Pennsylvania Route 208

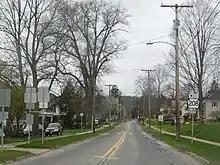
PA 208 west of PA 158 in New Wilmington

The route begins in Lawrence County where US 422 meets the Ohio state line; PA 208 heads east-northeastward to the village of New Bedford about a mile from the state line. The route junctions with the former PA 932 in the village and was the former alignment of US 422 from the state line to this point, where the old alignment turned southeast; PA 208 continues eastward here. About later, it is joined by PA 551 and the concurrency turns northward for about before turning east again as it crosses the Shenango River and enters the village of Pulaski. The concurrency ends later, and PA 208 continues another to its interchange with Interstate 376 (I-376). From here, the route heads into a rural area of northern Lawrence County that is home to an Amish community. The road continues another east, where it junctions with PA 18 about west of the borough of New Wilmington, which the route enters shortly thereafter. In the borough, PA 158 joins briefly, and then leaves the route at the northern terminus of PA 956. PA 208 passes north of Westminster College before it leaves the borough and continues eastward about to the borough of Volant, where, at the east end of the borough, the route intersects with the northern terminus of PA 168 and turns northeast and crosses the county line later.